Avaris

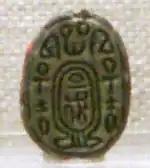
Scarab bearing the name of the Hyksos King Apepi, now at the Museum of Fine Arts, Boston

In 1885, the Swiss Édouard Naville started the first excavations in the area around Tell-el-Daba. Between 1941 and 1942, Labib Habachi, an Egyptian Egyptologist first forwarded the idea that the site could be identified with Avaris. Between 1966 and 1969 and since 1975, the site has been excavated by the Austrian Archaeological Institute. Using radar imaging technology, its scientists could identify in 2010 the outline of the city including streets, houses, a port, and a side arm of the River Nile passing through the city.